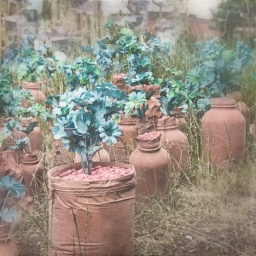
Abandoned plastic flower garden in Socrates Park, Long Island City. This is an art installation!